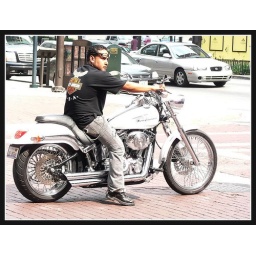
somewhere on the street in indianapolis, took this picture from my car window